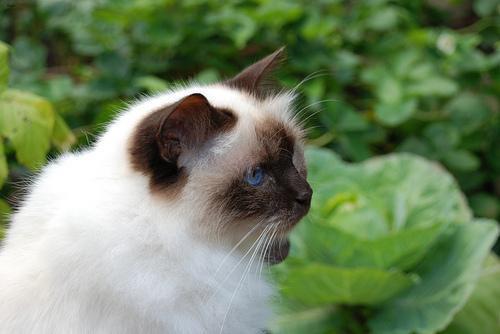
Birman